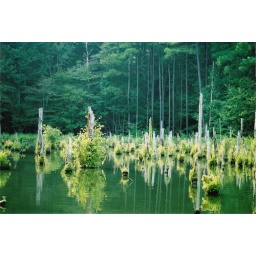
lake in red top mountain dam